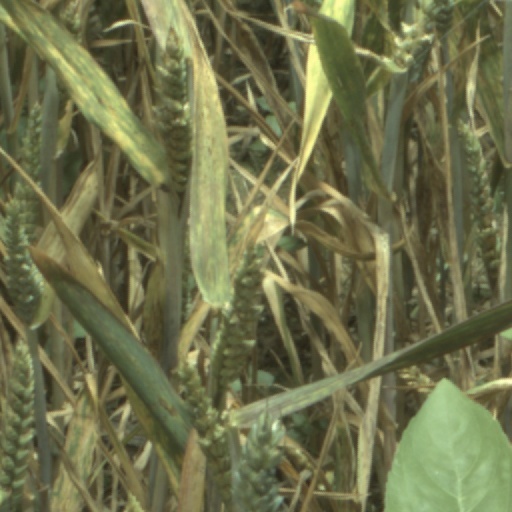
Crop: wheat